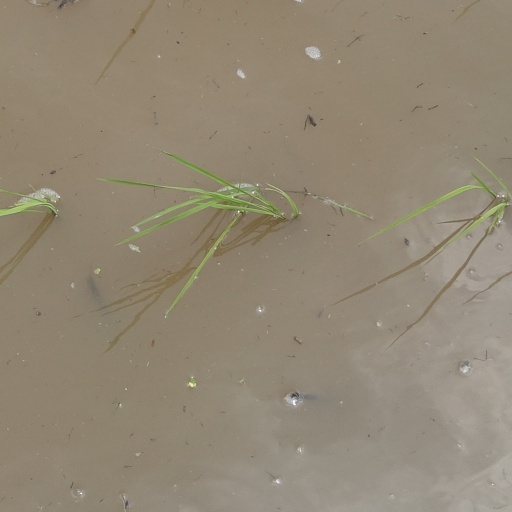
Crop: rice